Cyclone Savannah

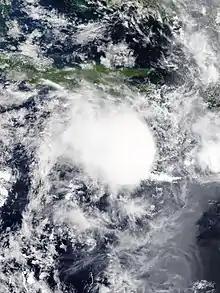
Savannah's precursor tropical low located to the south of Java on 8 March

The Indonesian islands of Java and Bali were significantly affected by Savannah's precursor tropical low during the first half of March. Very heavy rainfall occurred across large parts of the islands as the tropical low tracked westwards, causing rapid river level rise, flooding and many landslides. A total of ten people died during the disaster, making Savannah the deadliest tropical cyclone in the Australian region since Tropical Cyclone Cempaka, which killed at least 41 people in Java in November 2017.